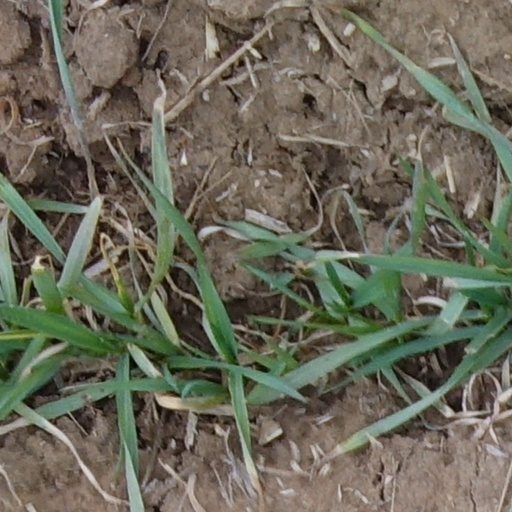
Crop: wheat